Valcabrère

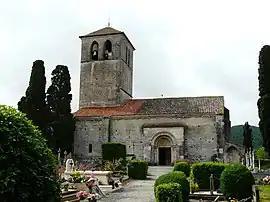
The church in Valcabrère

Valcabrère is a commune in the Haute-Garonne department in southwestern France.